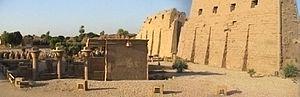
L'enceinte d'Amon-Rê, située sur le site de Karnak, près de Louxor, est dédiée au dieu Amon ainsi qu'à sa forme solaire d'Amon-Rê.
Achôris accède au trône d'Égypte vers -393 et règne pendant quatorze ans.